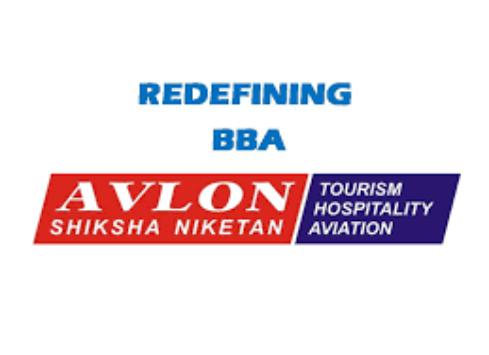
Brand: Avlon
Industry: Necessities